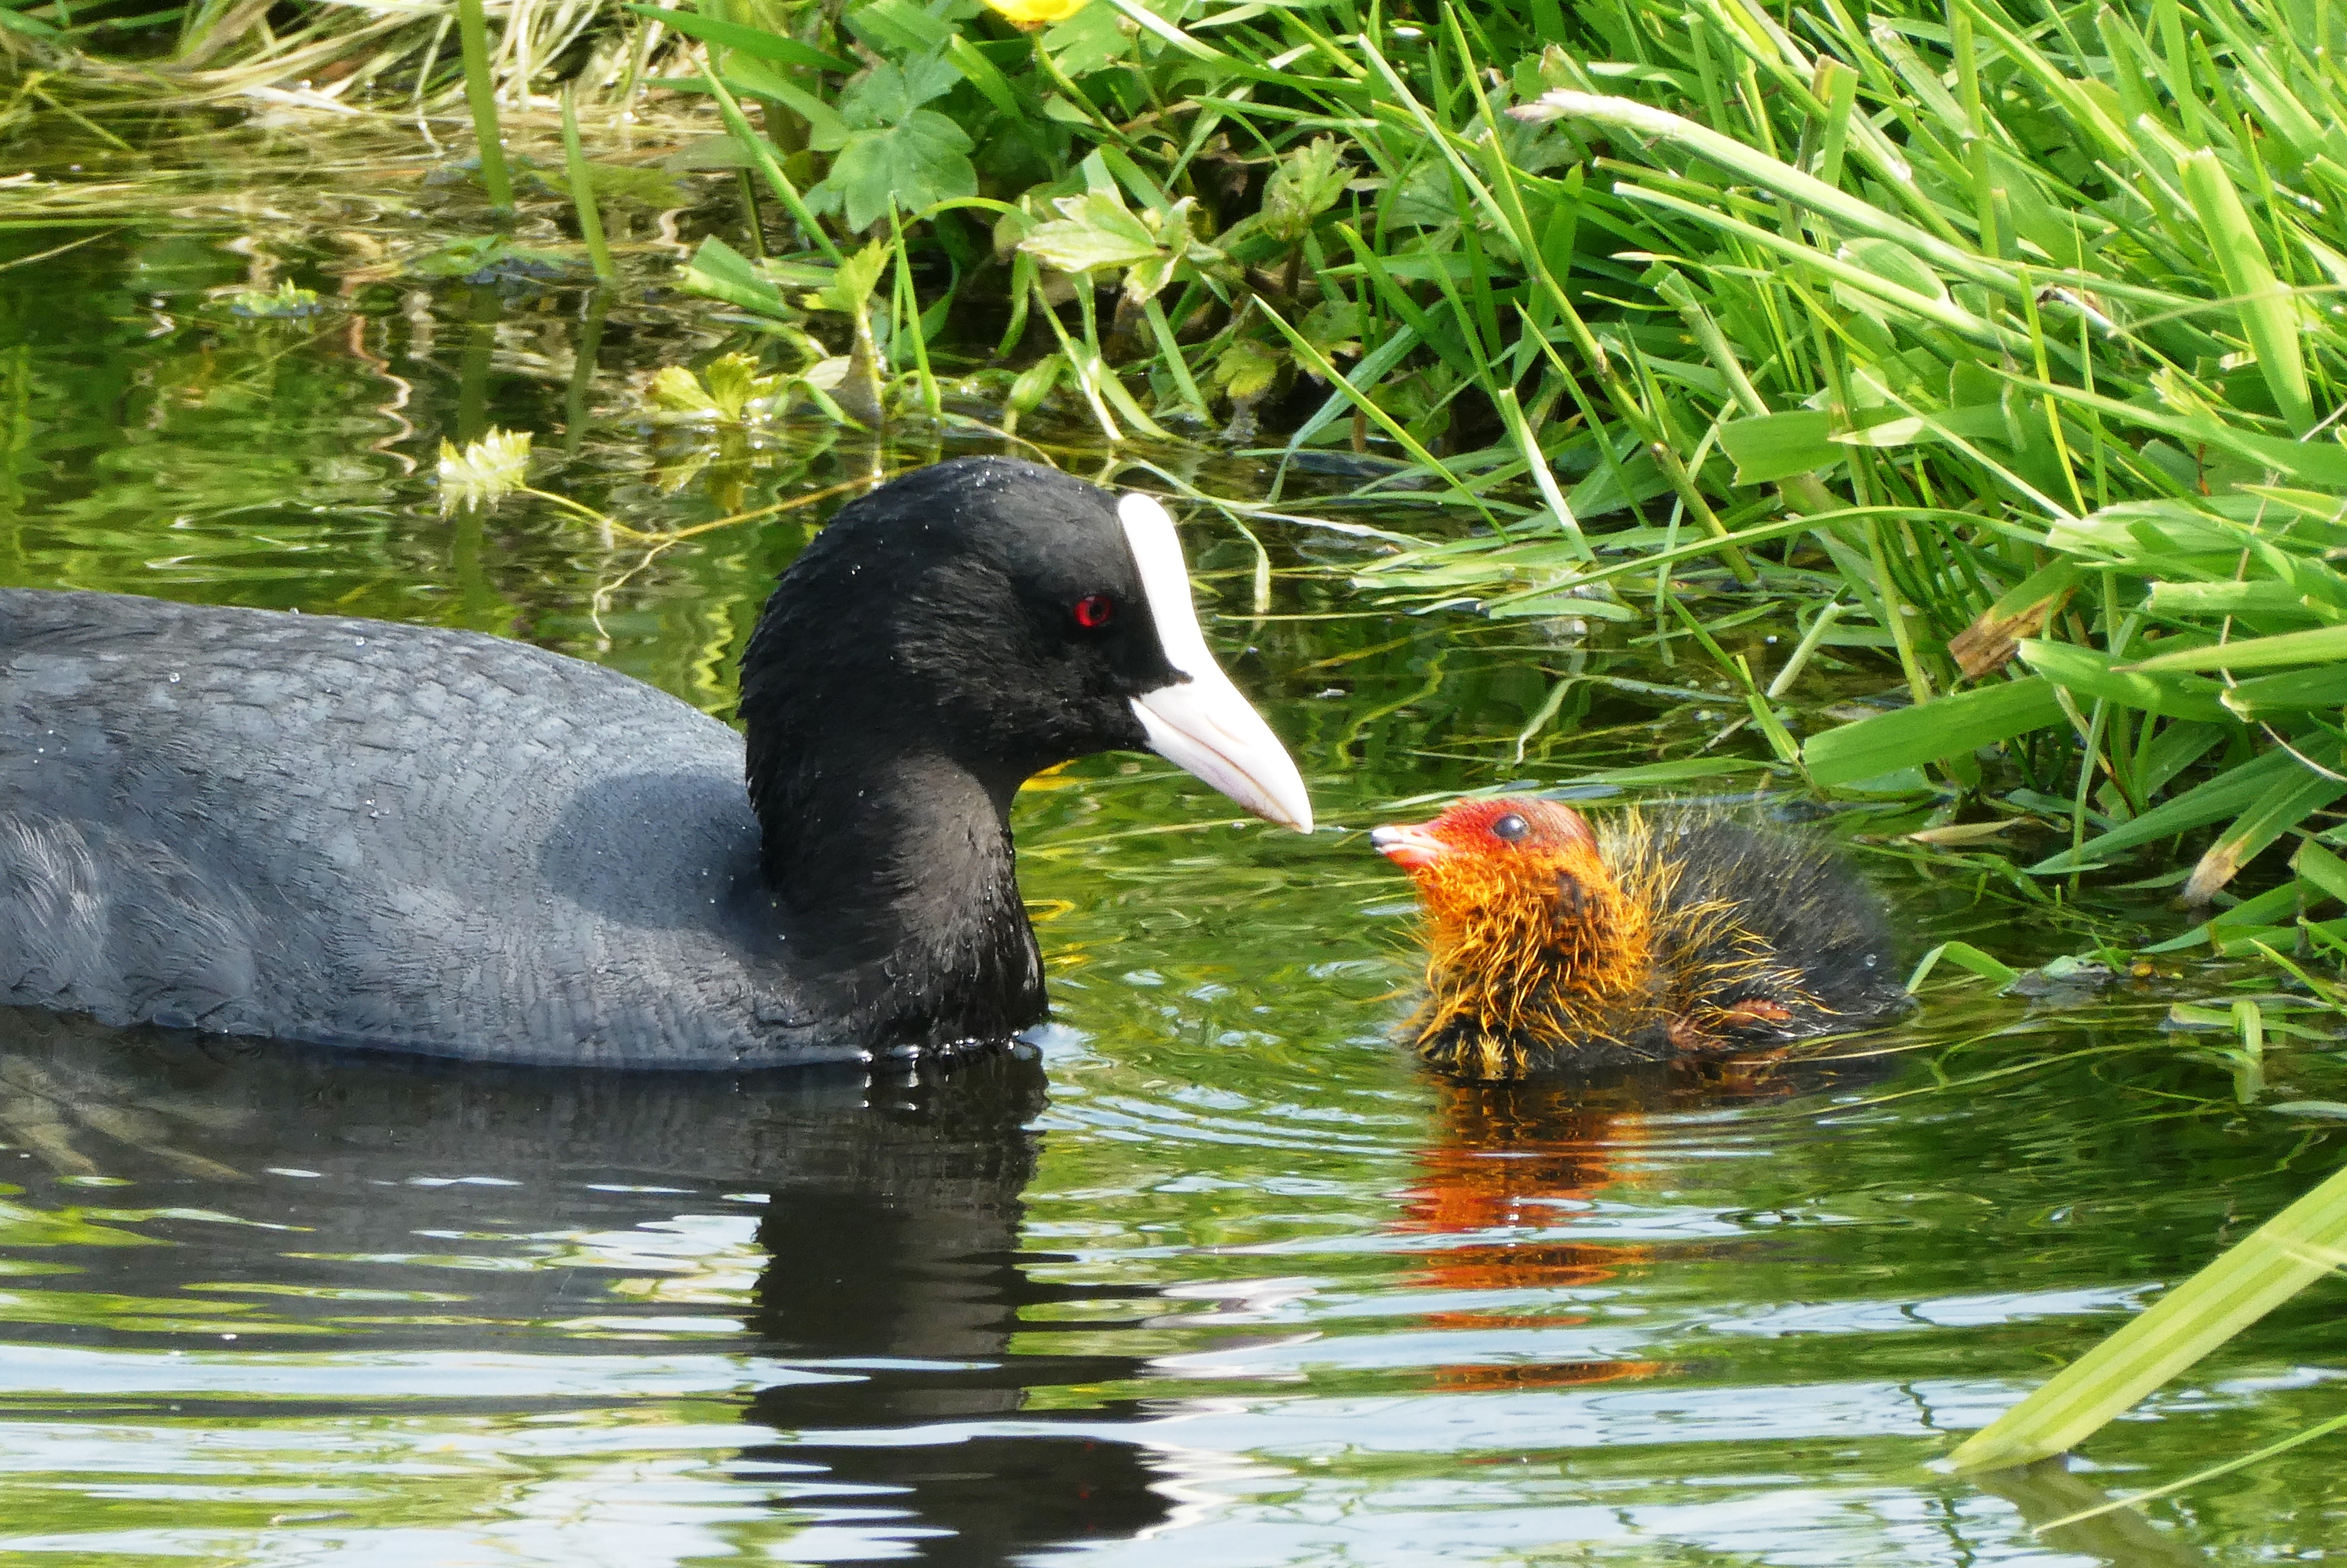
coot, chicks, nest, mother, water bird, feed, food, bird, spring, breeding, vertebrate, beak, ducks, geese and swans, water, botany, pond, duck, waterfowl, organism, wildlife, Common Gallinule, rallidae, american coot